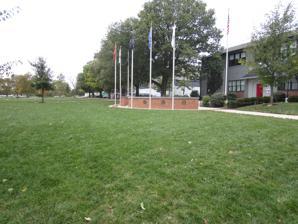
Building: Remembrance Park (Columbus, Ohio)
Country: United States of America
Year built: 2011
Park in Columbus, Ohio, U.S. Remembrance Park Flags representing the different US Military branches at the park Location Columbus, Ohio Coordinates 40°0′16.150″N 83°1′5.552″W / 40.00448611°N 83.01820889°W / 40.00448611; -83.01820889 Opened 2011 Owned by Ohio State University Park signage, 2018 Remembrance Park is a park on the Ohio State University campus in Columbus, Ohio , United States. The public memorial commemorates veteran alumni. The park was officially dedicated in 2011. See also Ohio portal List of parks in Columbus, Ohio References